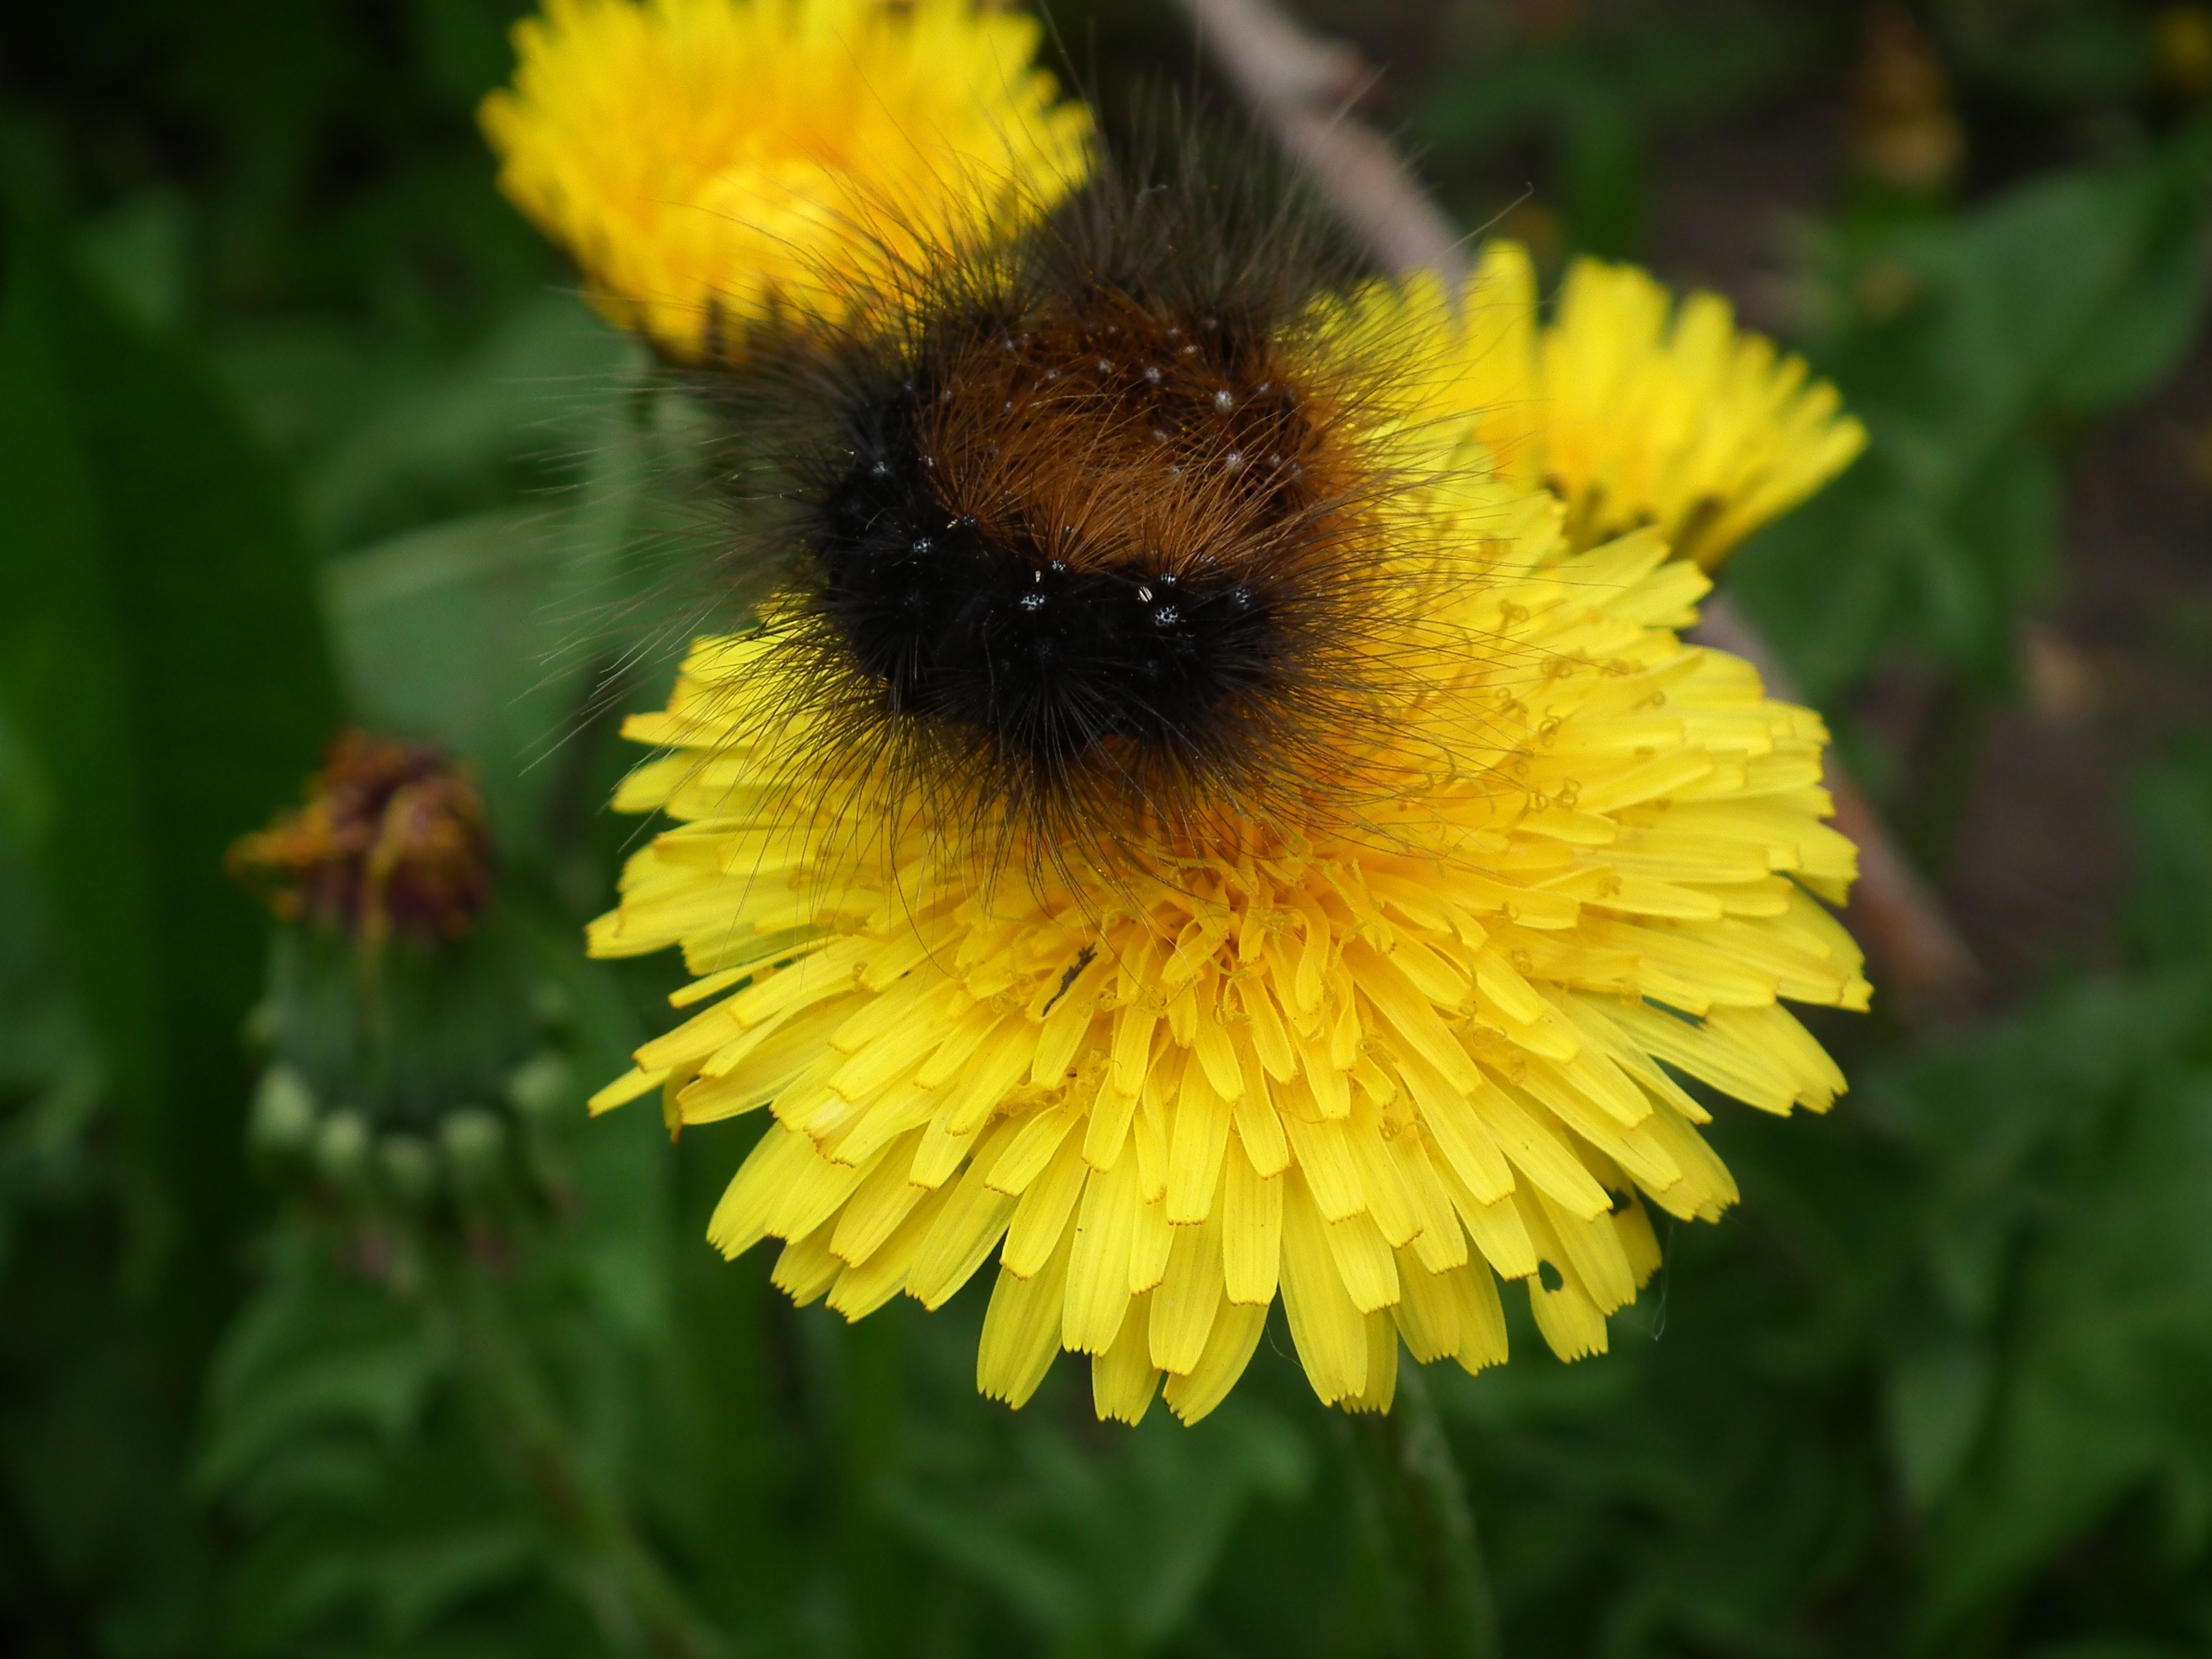
nature, plant, dandelion, prairie, flower, petal, bloom, summer, insect, macro, brown, botany, black, yellow, flora, fauna, invertebrate, caterpillar, wildflower, flowers, bee, insects, bumblebee, nectar, macro photography, flowering plant, honey bee, daisy family, a yellow flower, pollinator, annual plant, land plant, membrane winged insect